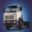
Label: truck